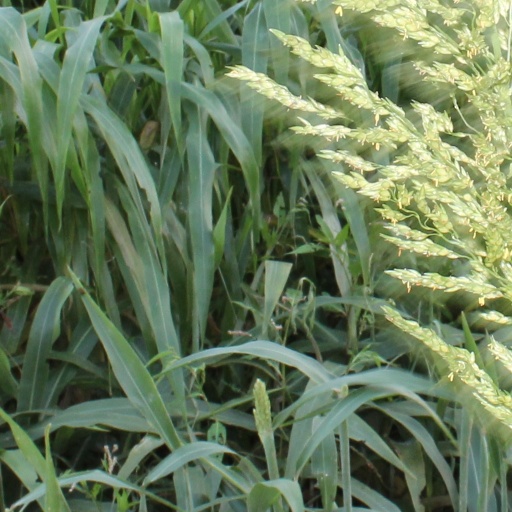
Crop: sorghum